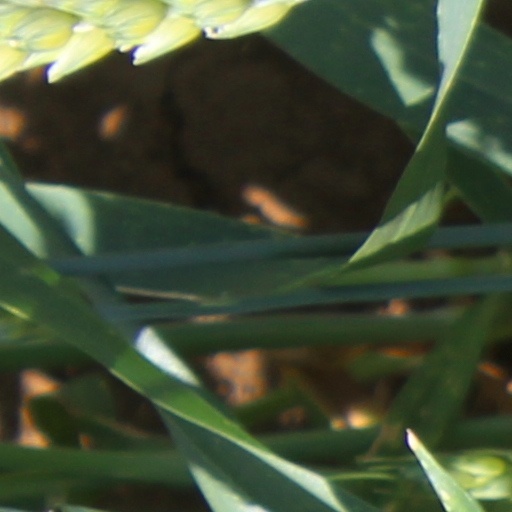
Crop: wheat